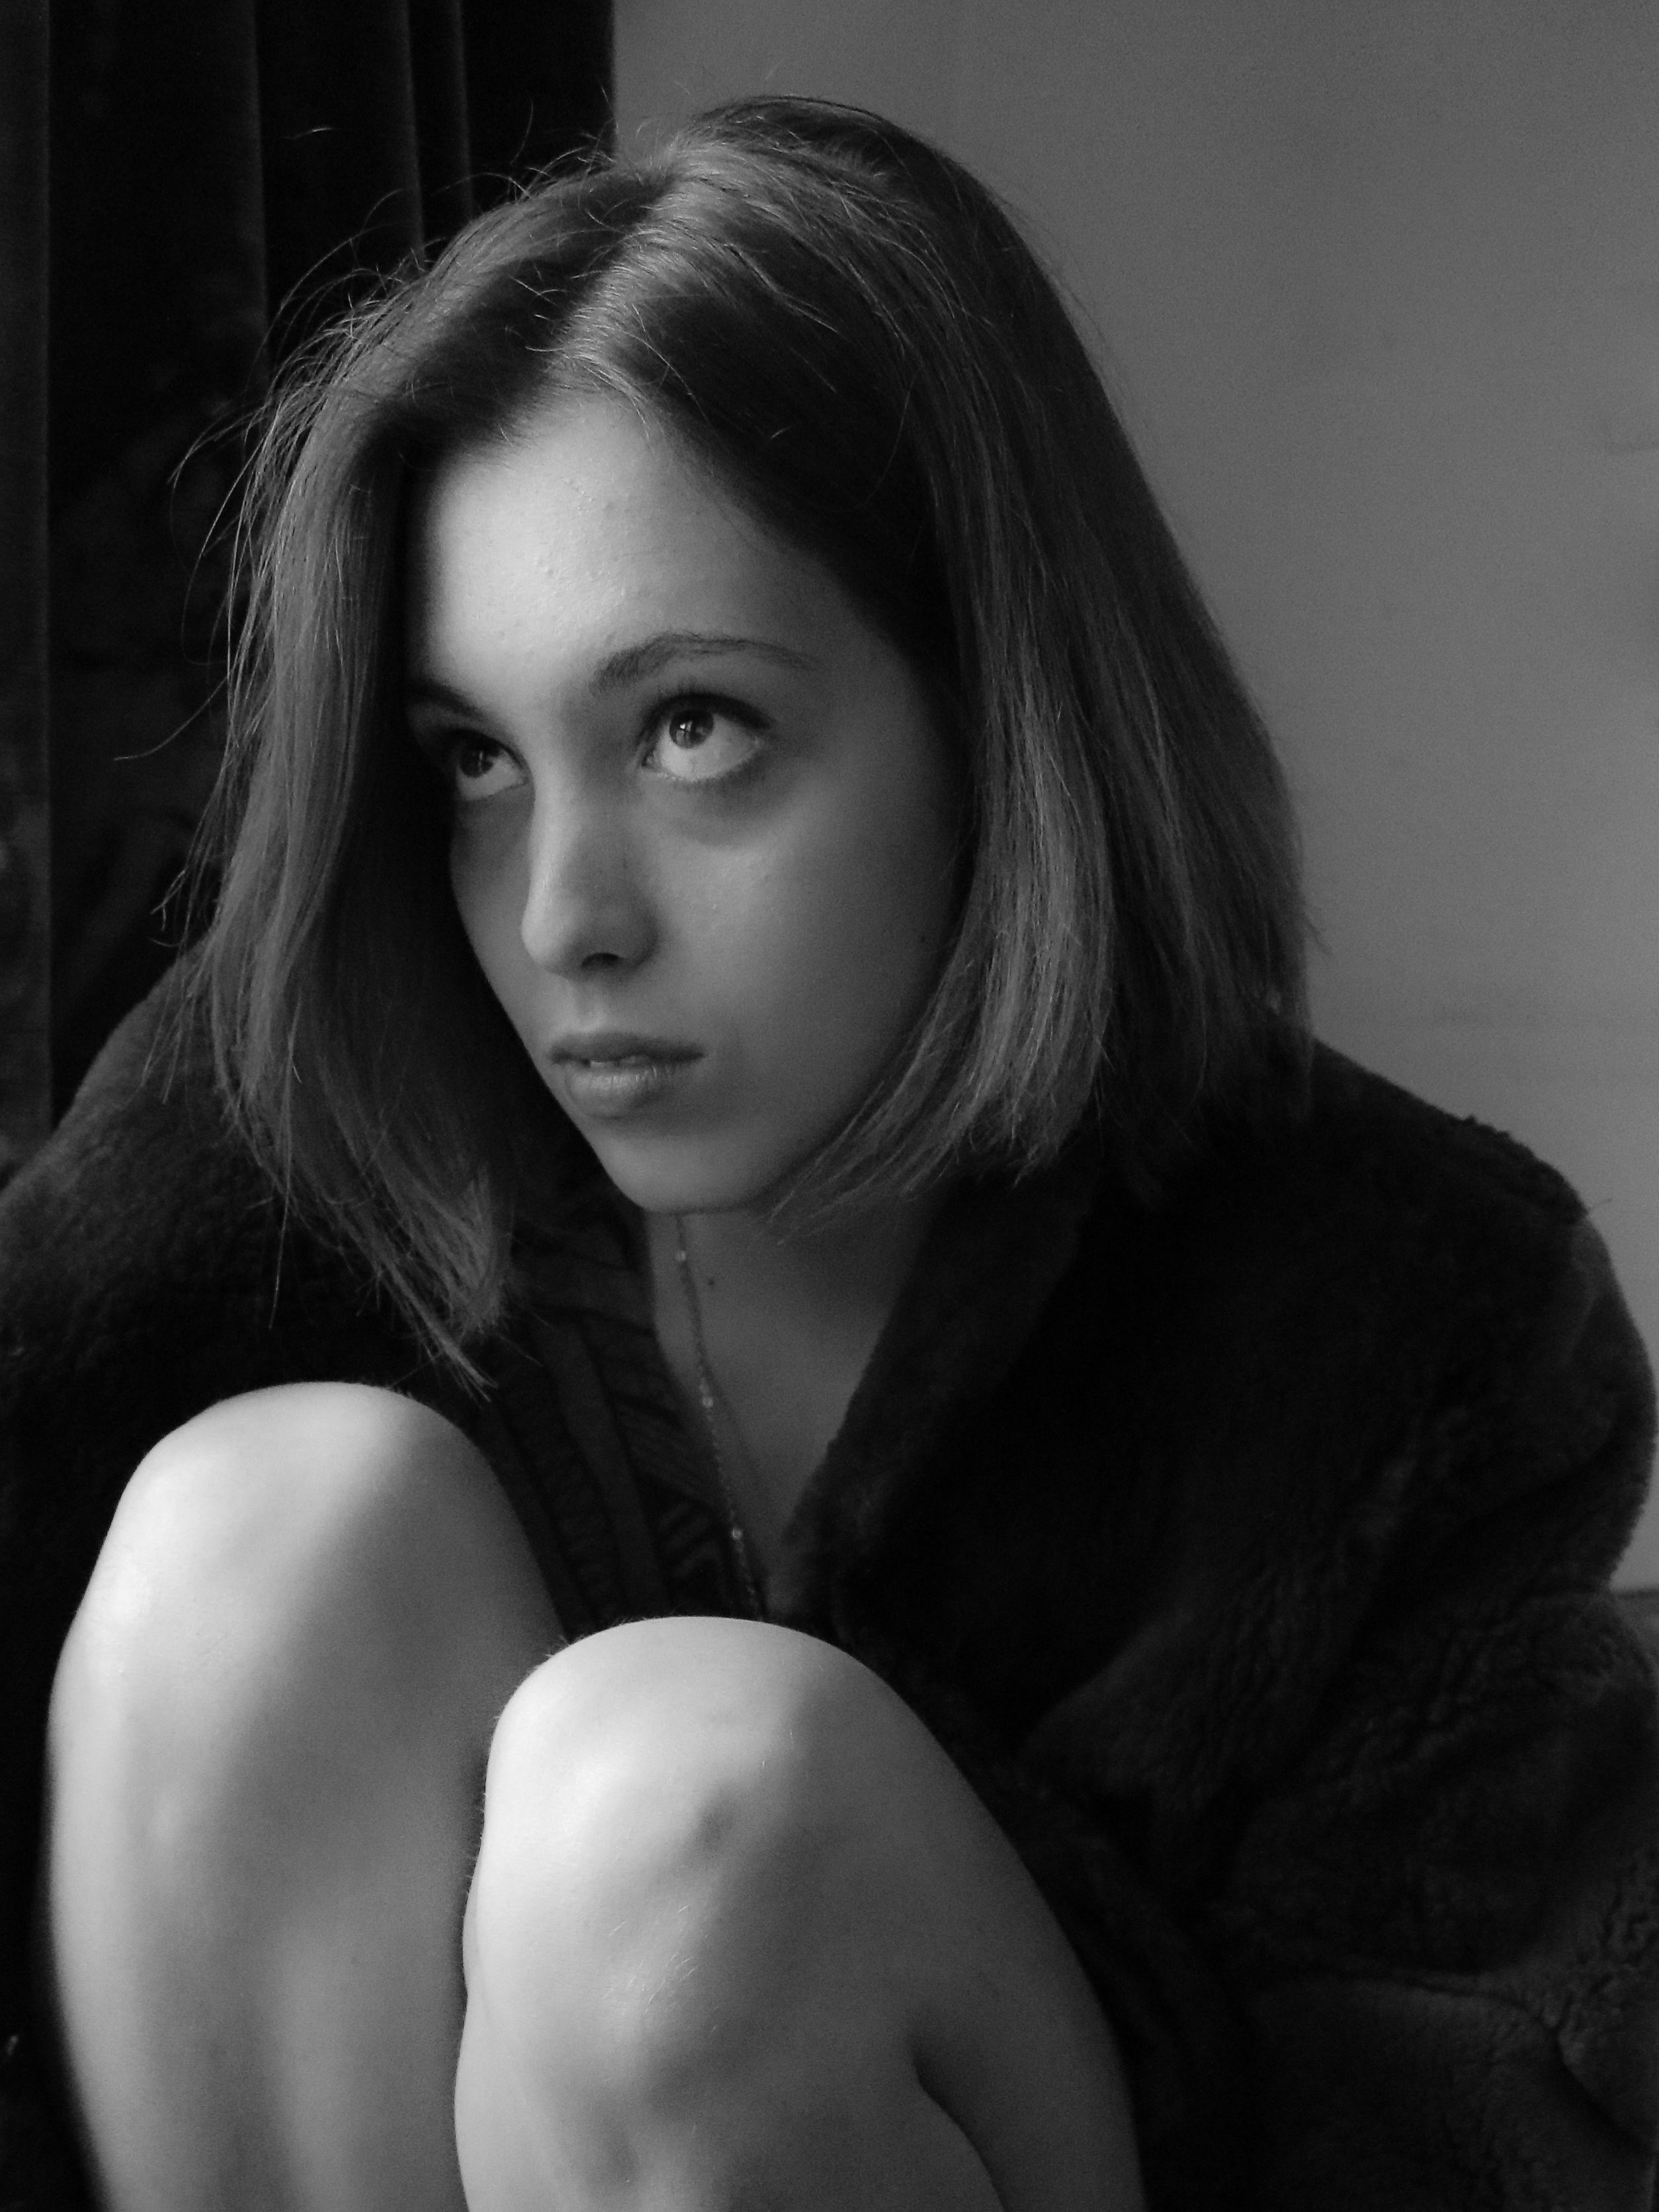
black and white, girl, woman, hair, white, photography, female, portrait, model, darkness, black, monochrome, lady, long hair, human body, mannequin, black hair, face, eyes, eye, head, look, skin, beauty, beautiful, sexy, pretty, young woman, photo shoot, brown hair, top model, female beauty, monochrome photography, portrait photography, human positions, art model